Hargaya

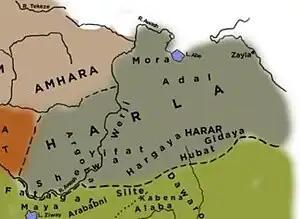
Location of Hargaya state in the middle ages

Hargaya (Harari: ሀርጋየ "Härgayä") was a historical Muslim state in present-day eastern Ethiopia. It was located east of the Awash River on the Harar plateau in Adal alongside Gidaya and Hubat states. It neighbored other polities in the medieval era including Ifat, Fedis, Mora, Biqulzar and Kwelgora.